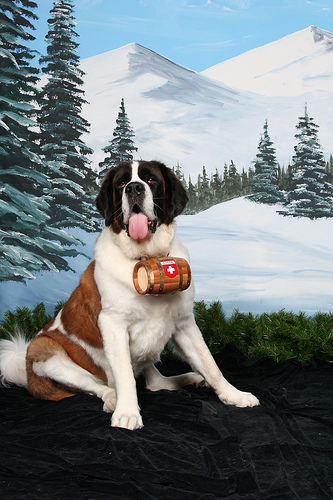
Animal: dog
Breed: saint_bernard